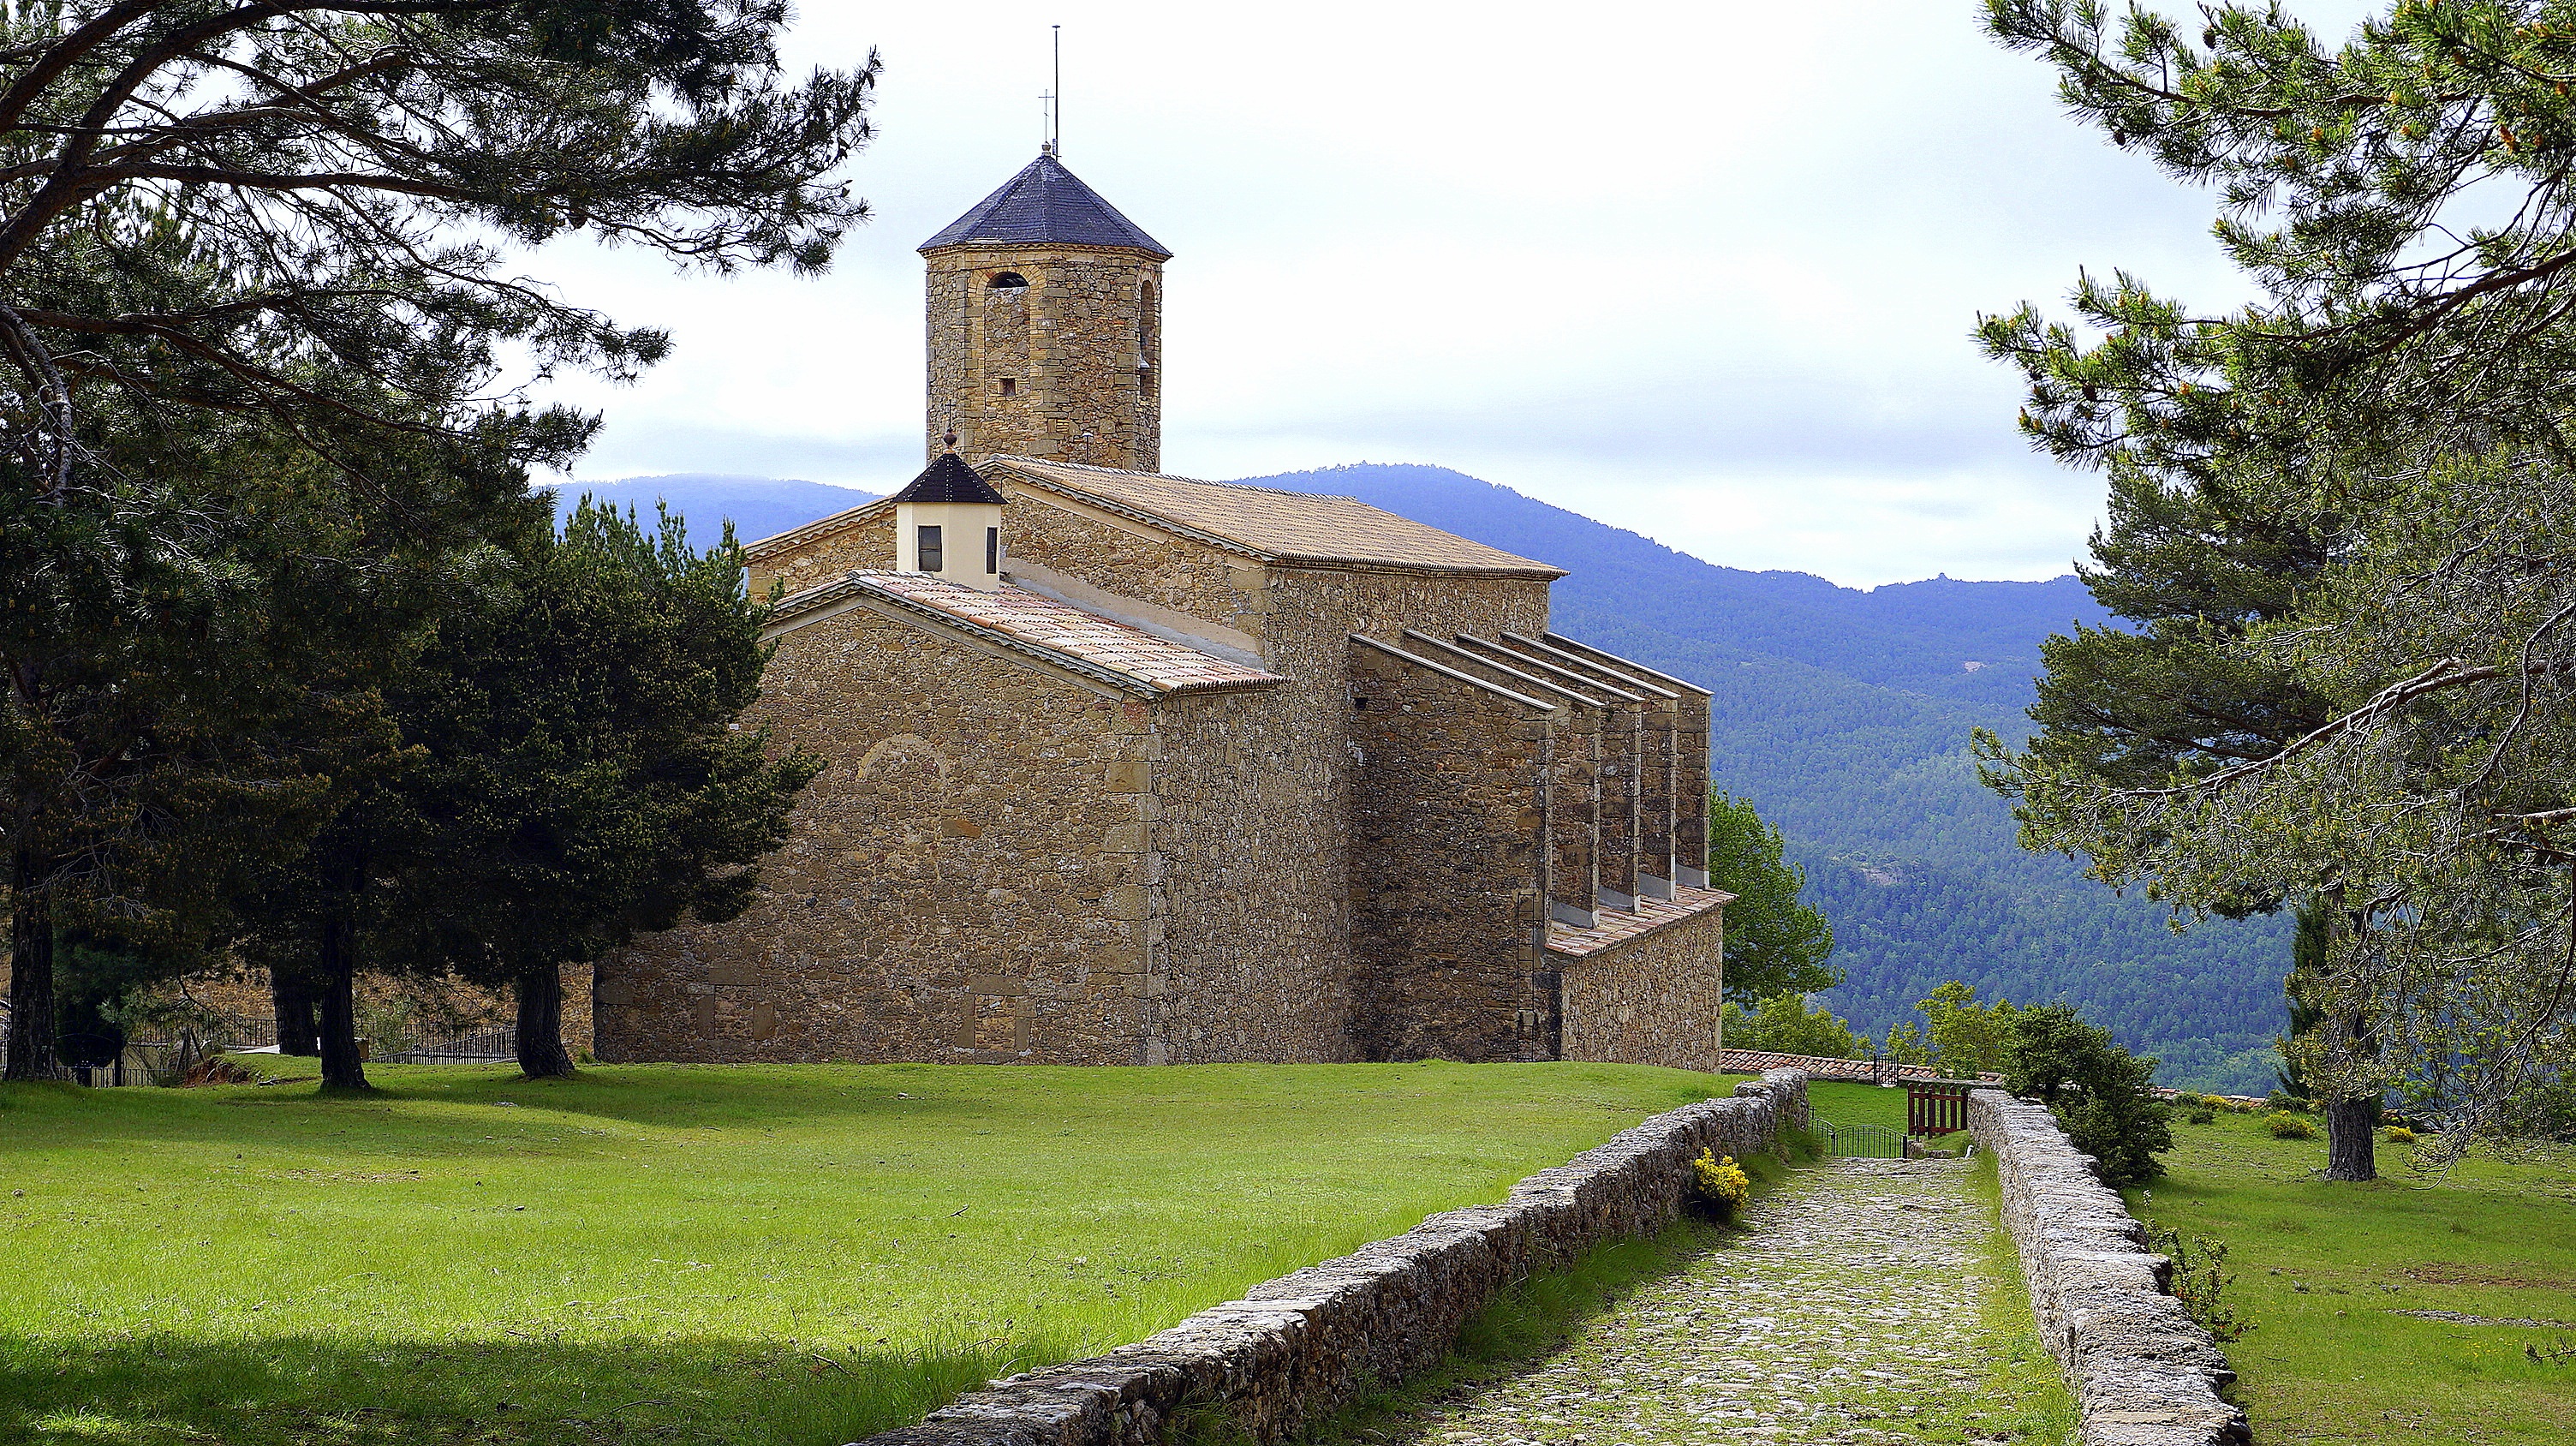
architecture, perspective, building, chateau, construction, cottage, religion, church, chapel, place of worship, catholic, temple, faith, monastery, sanctuary, abbey, parish, estate, manor house, rural area, stately home, cult place, lord monastery, verticality